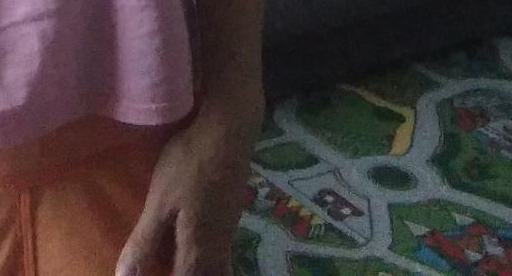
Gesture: no_gesture